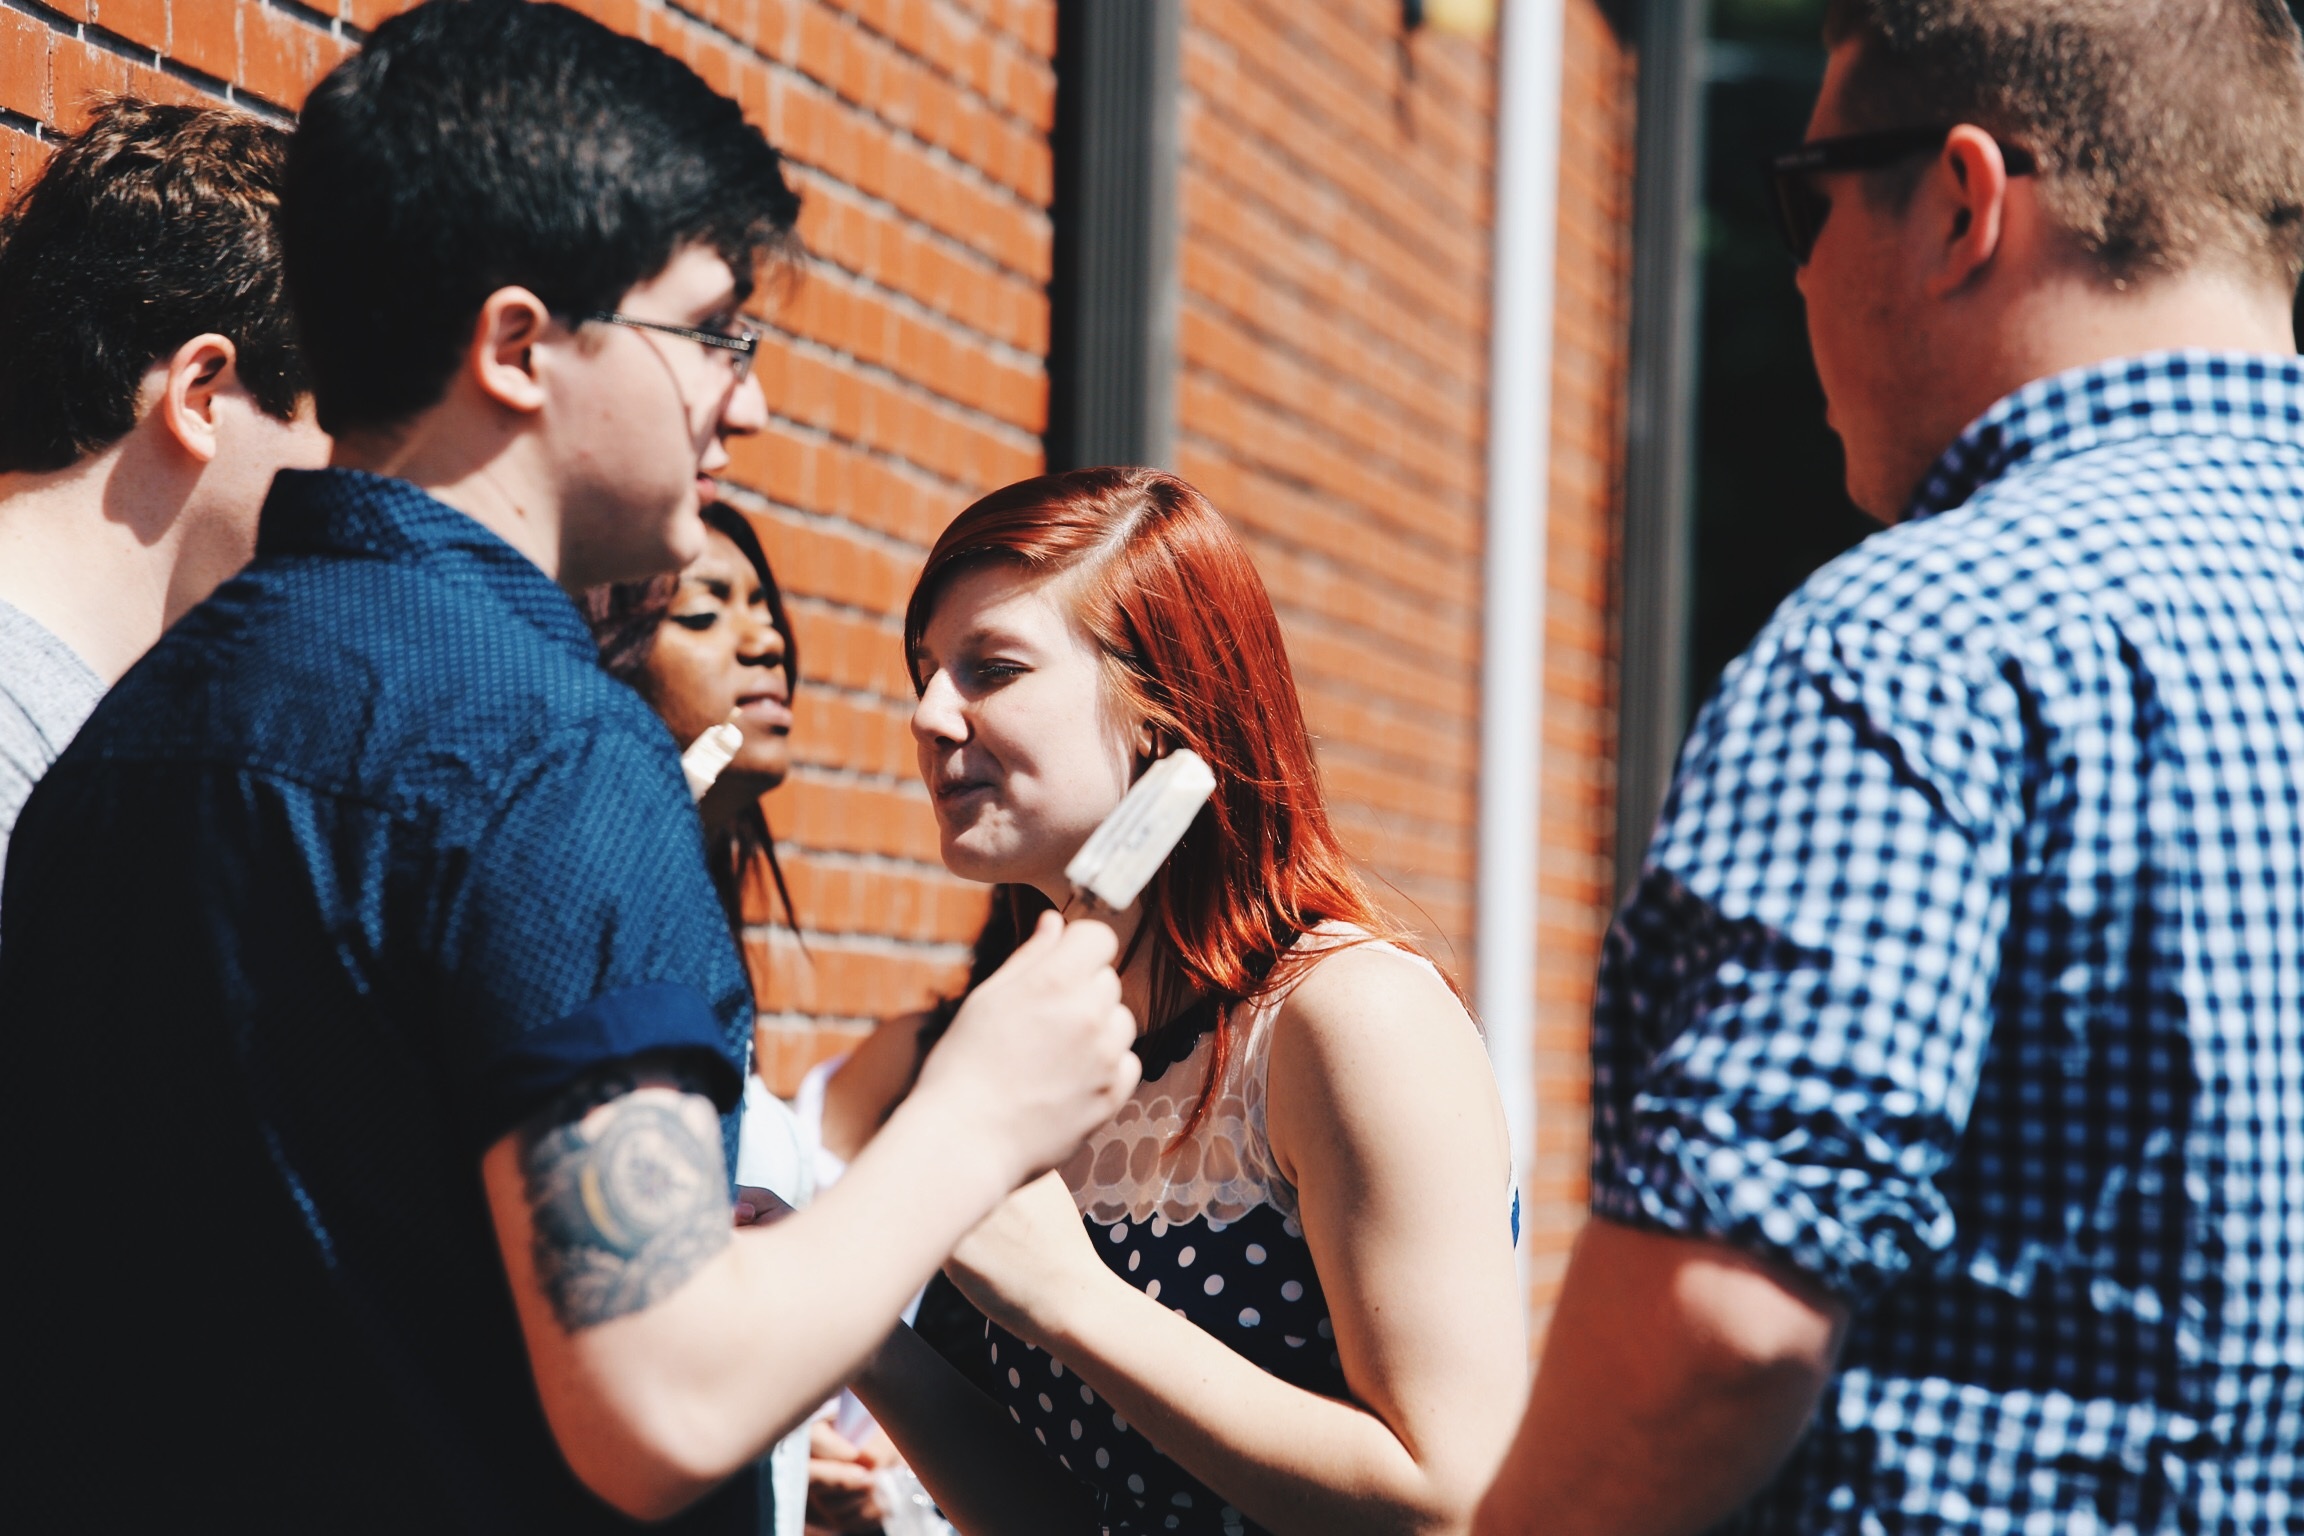
wedding, ceremony, event, wedding reception